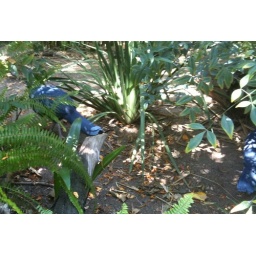
Asian blue pigeons, the size of chickens, walking in San Diego's Wild Animal Park.